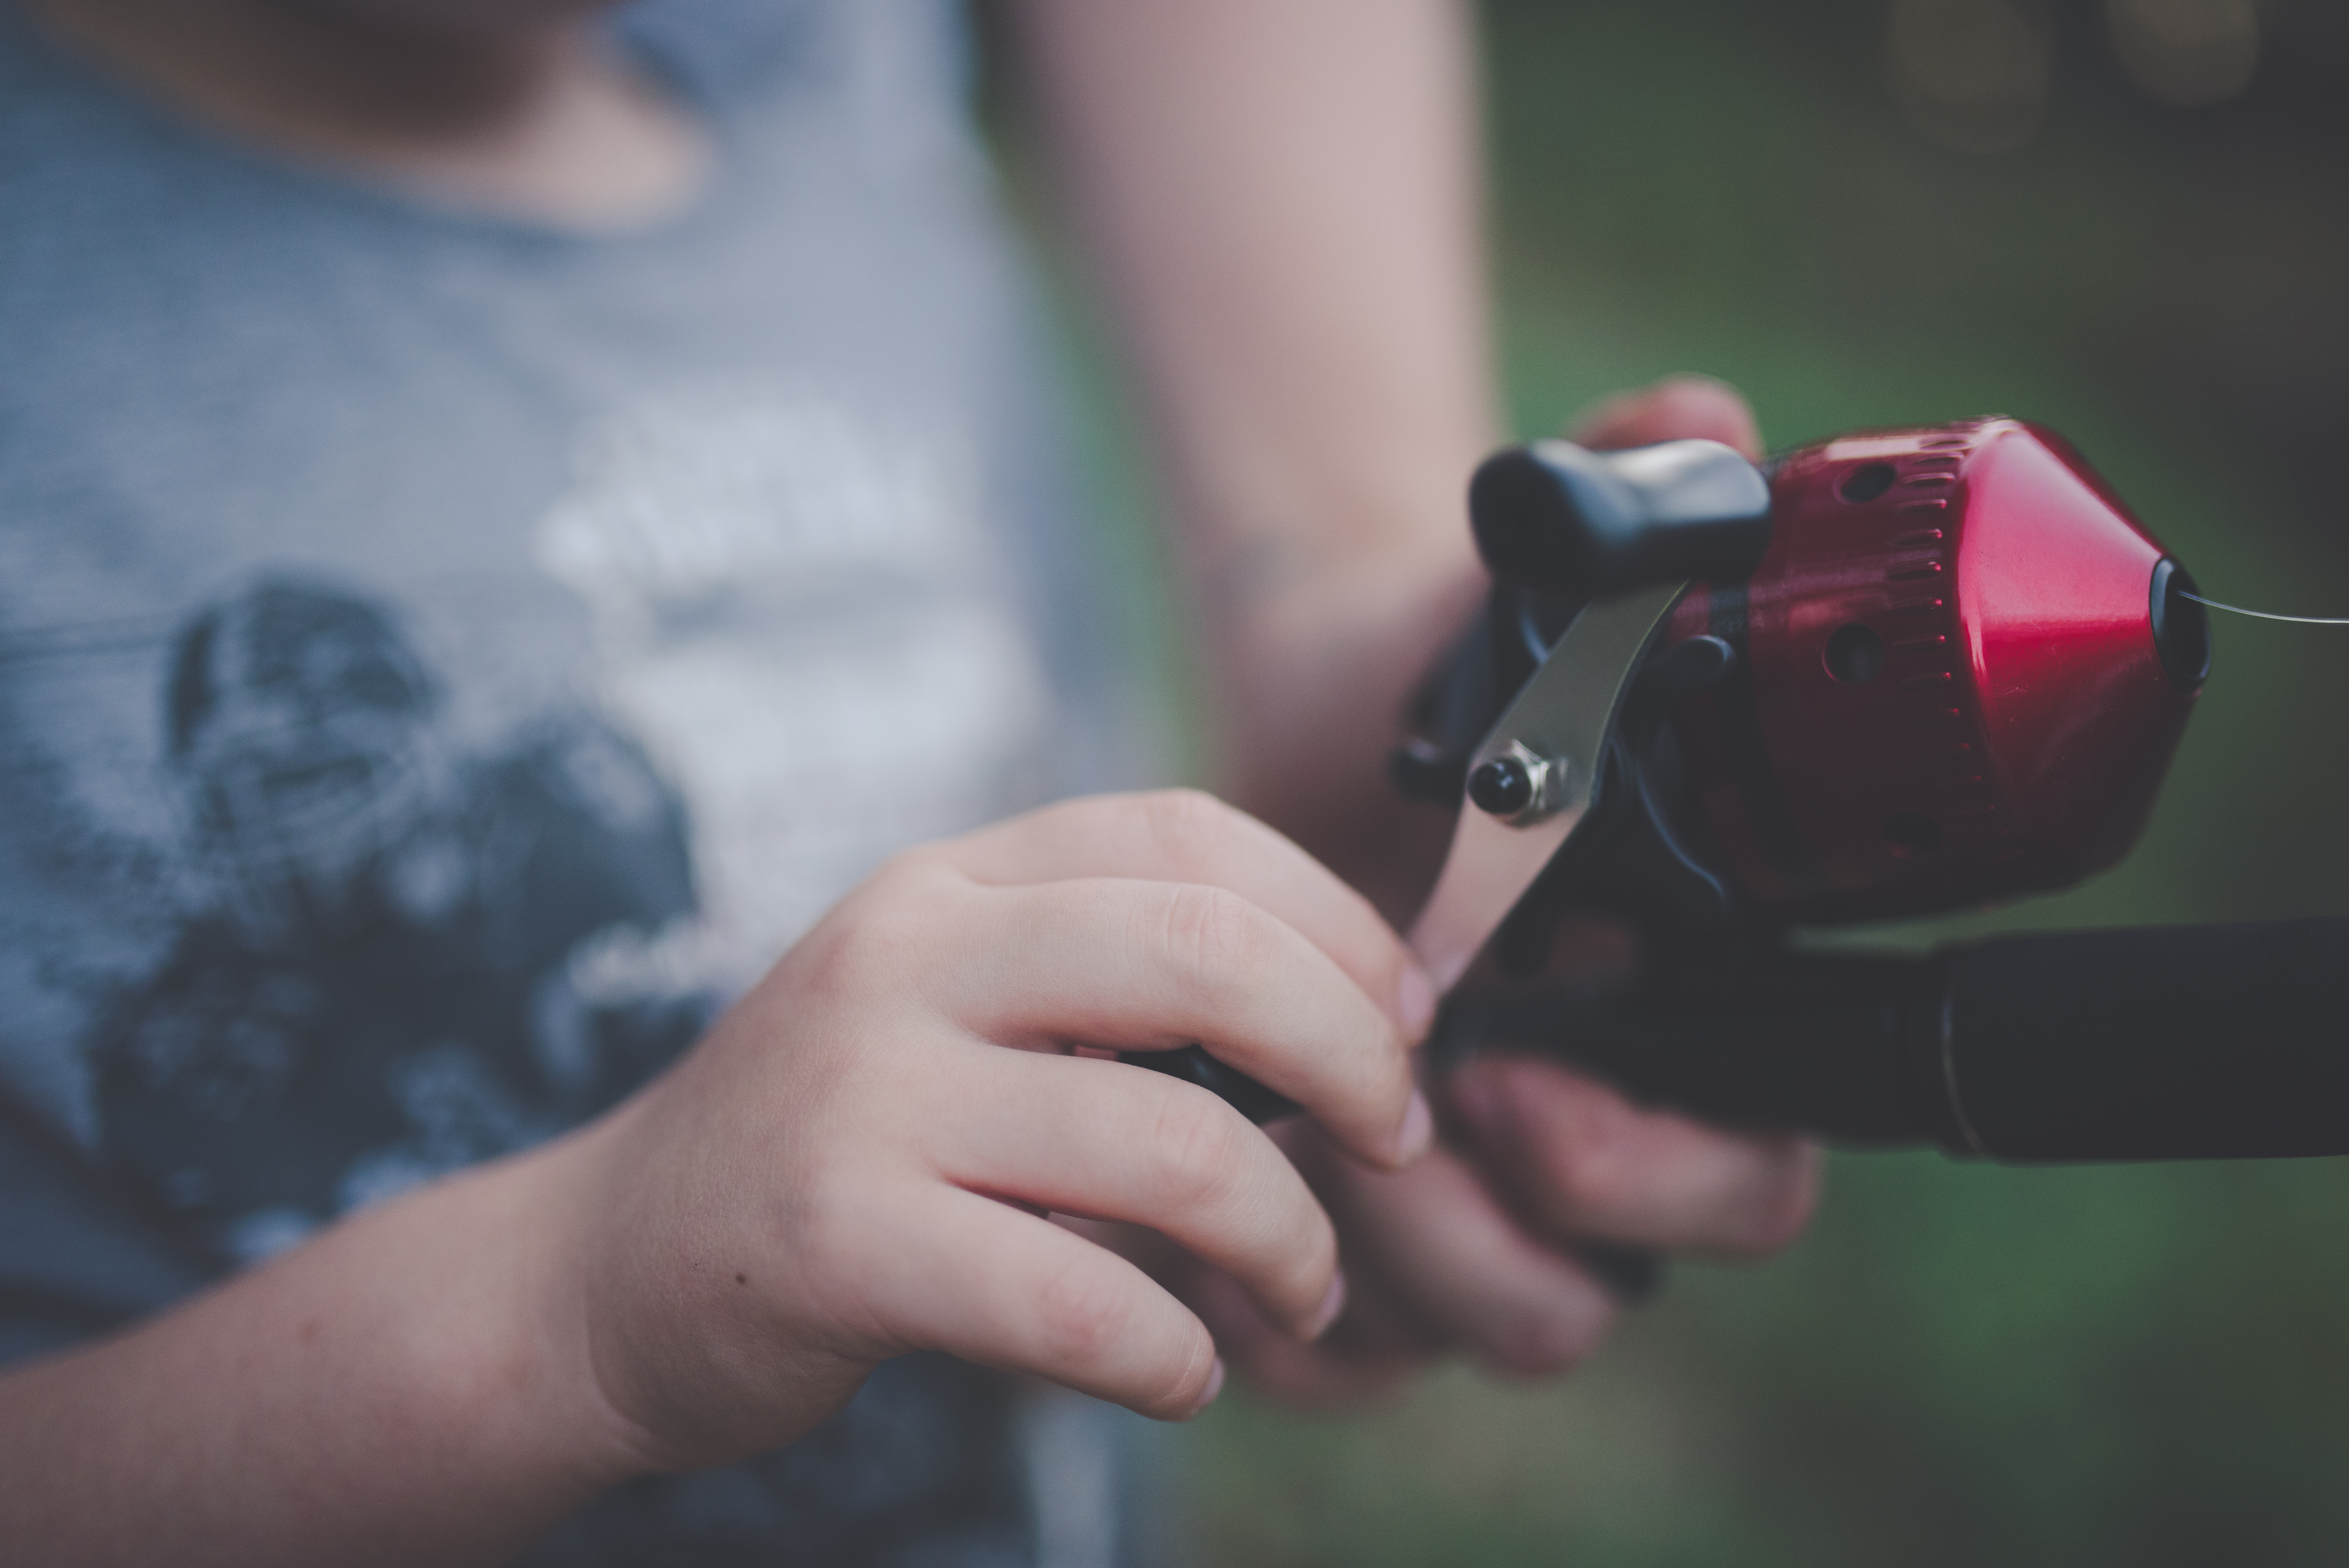
hand, person, blur, photography, summer, recreation, finger, red, fishing, color, arm, fishing pole, reel, close up, human body, outdoors, eye, photograph, organ, catch, offense, fishing trip